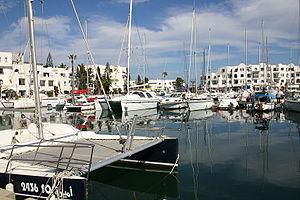
Port El-Kantaoui est une marina située au nord-ouest de la ville de Sousse, qui est devenue l'une des plus importantes stations balnéaires de la Tunisie.